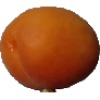
Label: Apricot 1